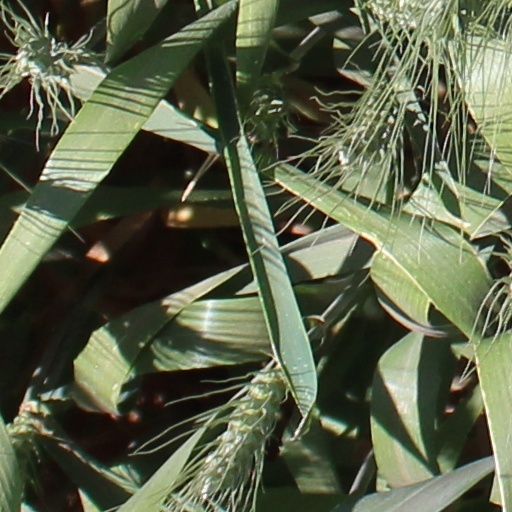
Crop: wheat